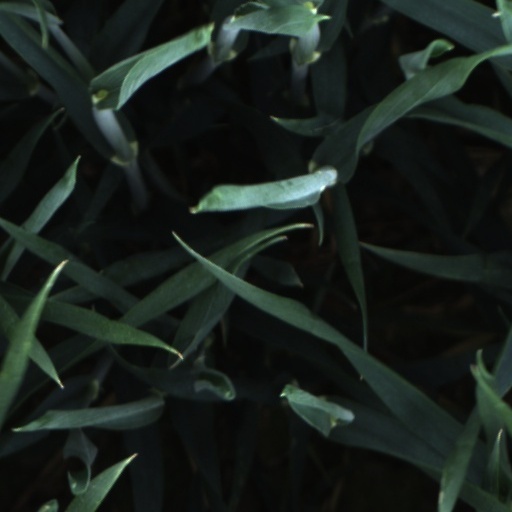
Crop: wheat